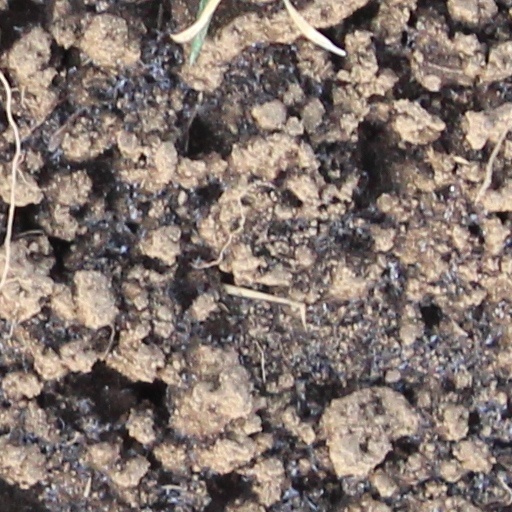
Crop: wheat